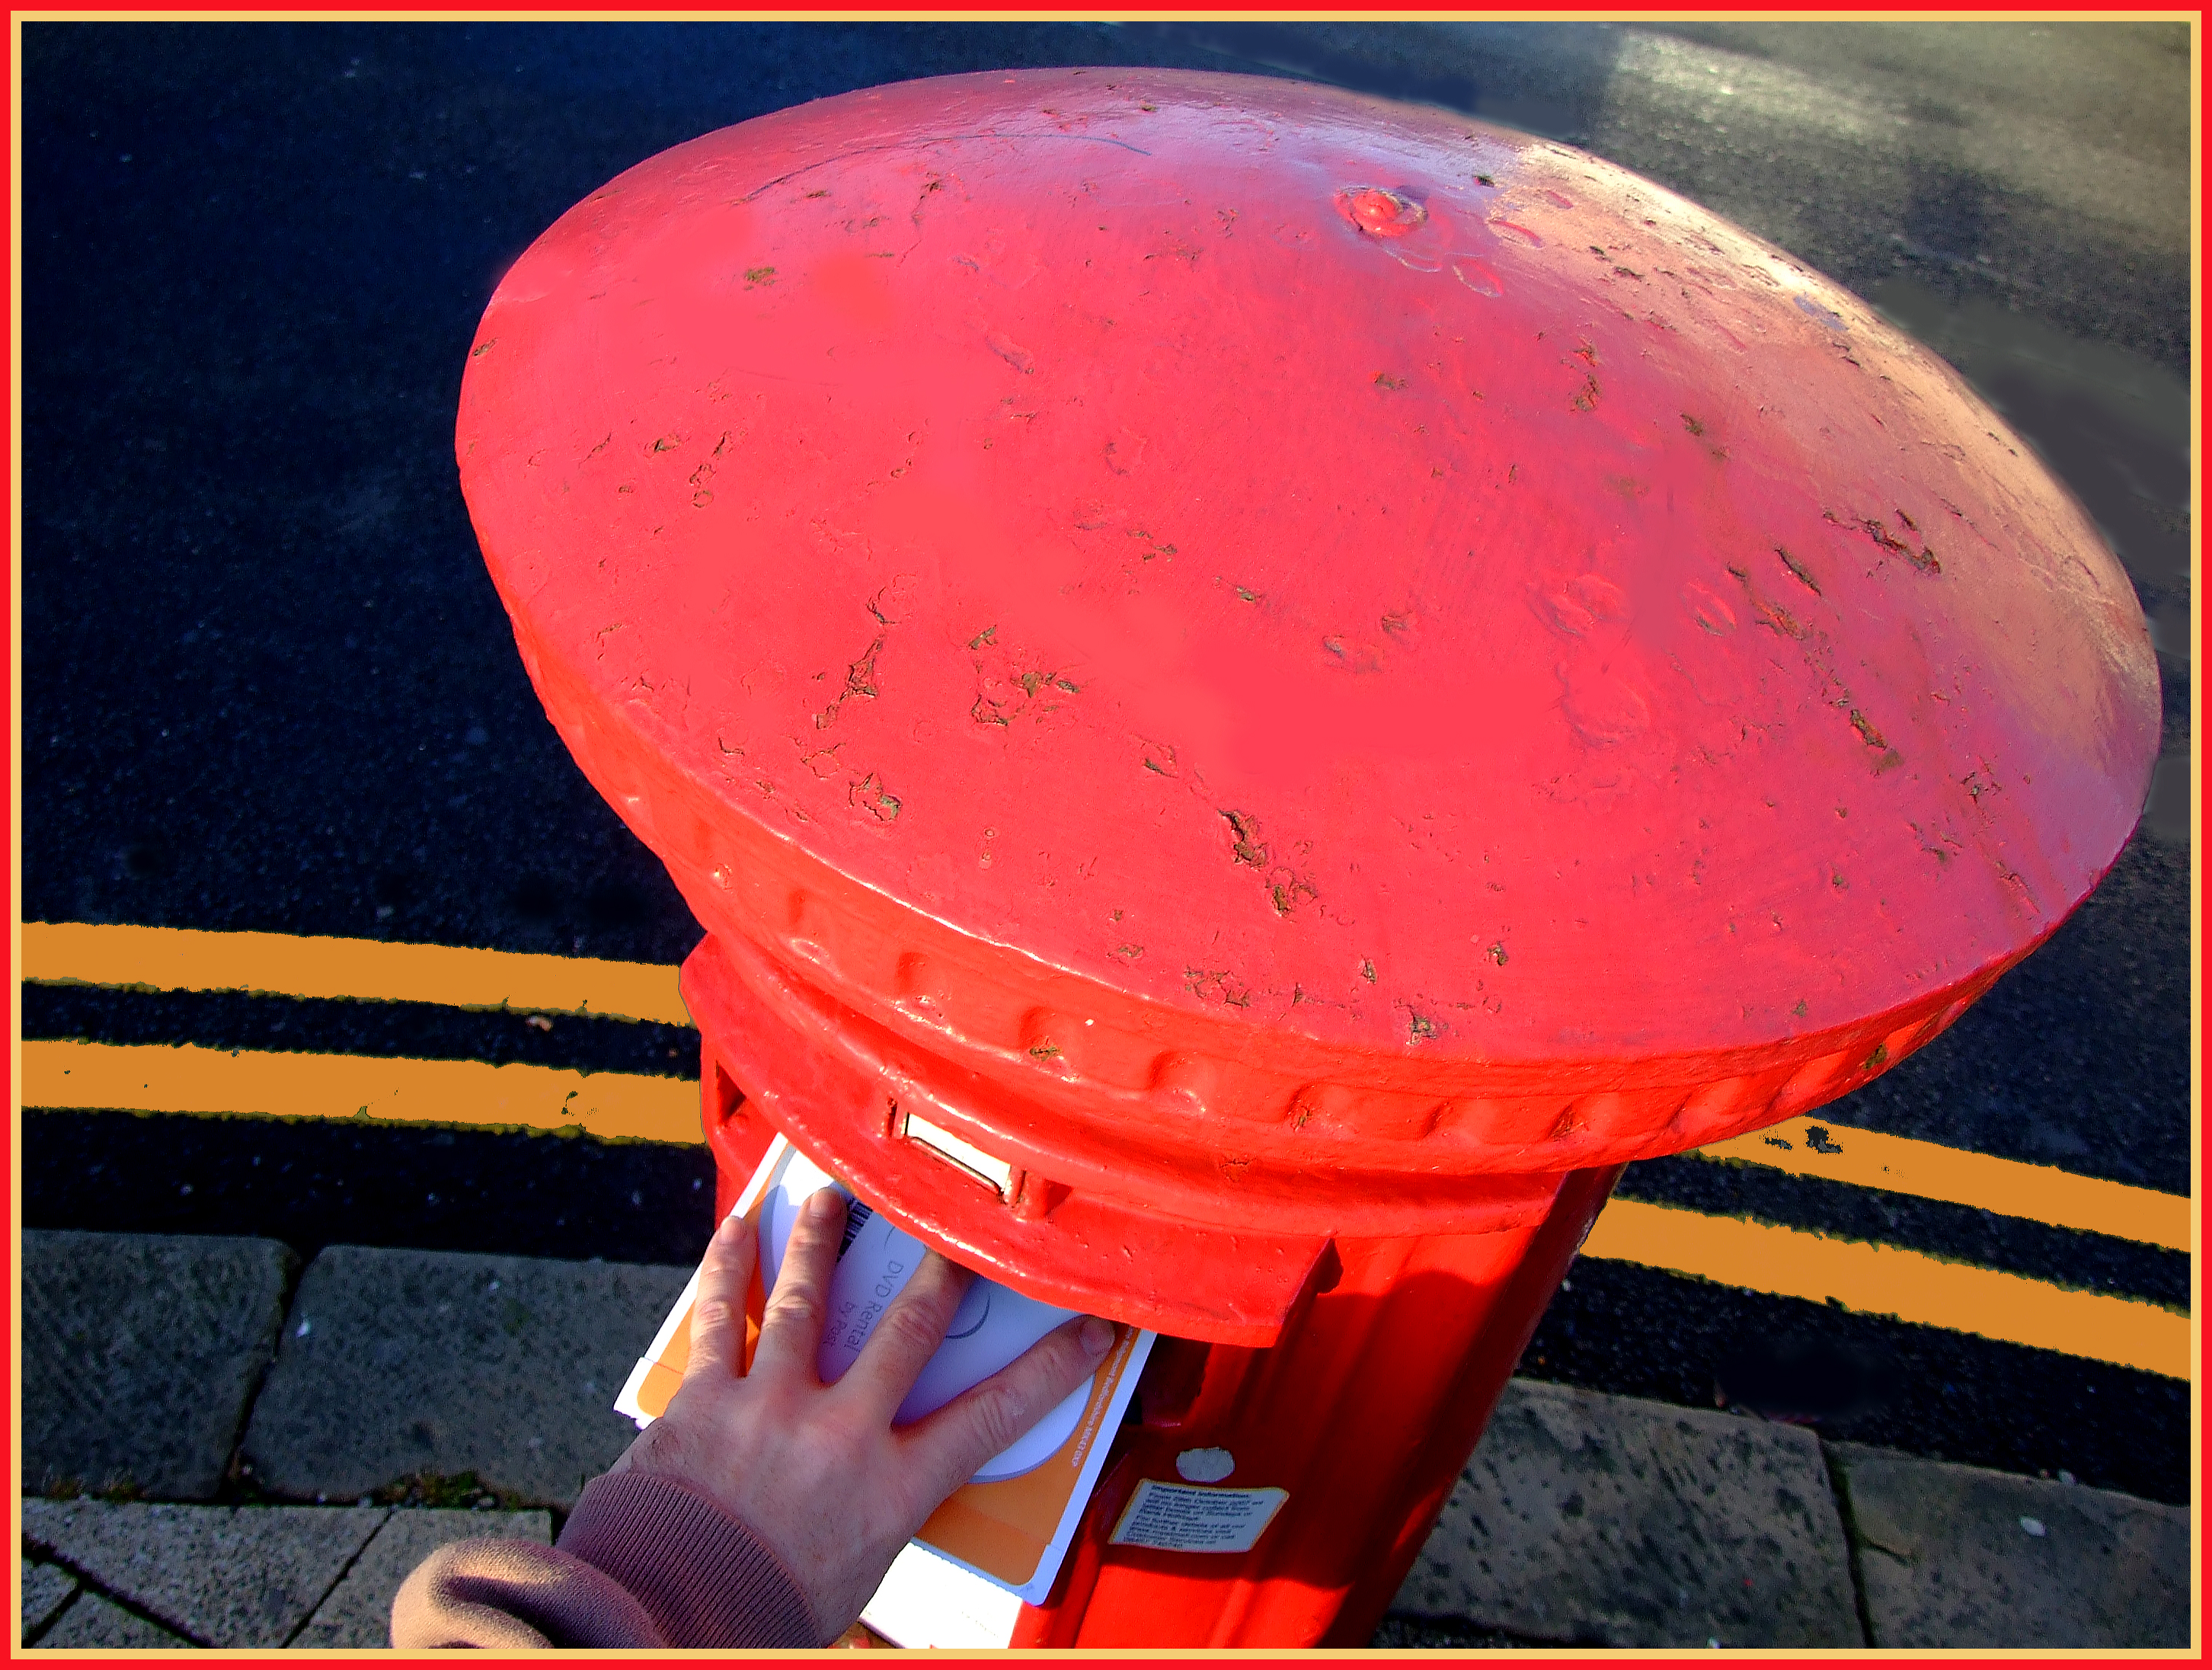
red, color, circle, shape, arty, shots